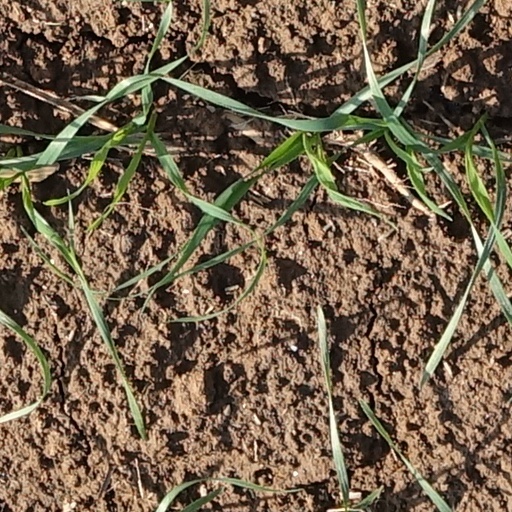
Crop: wheat